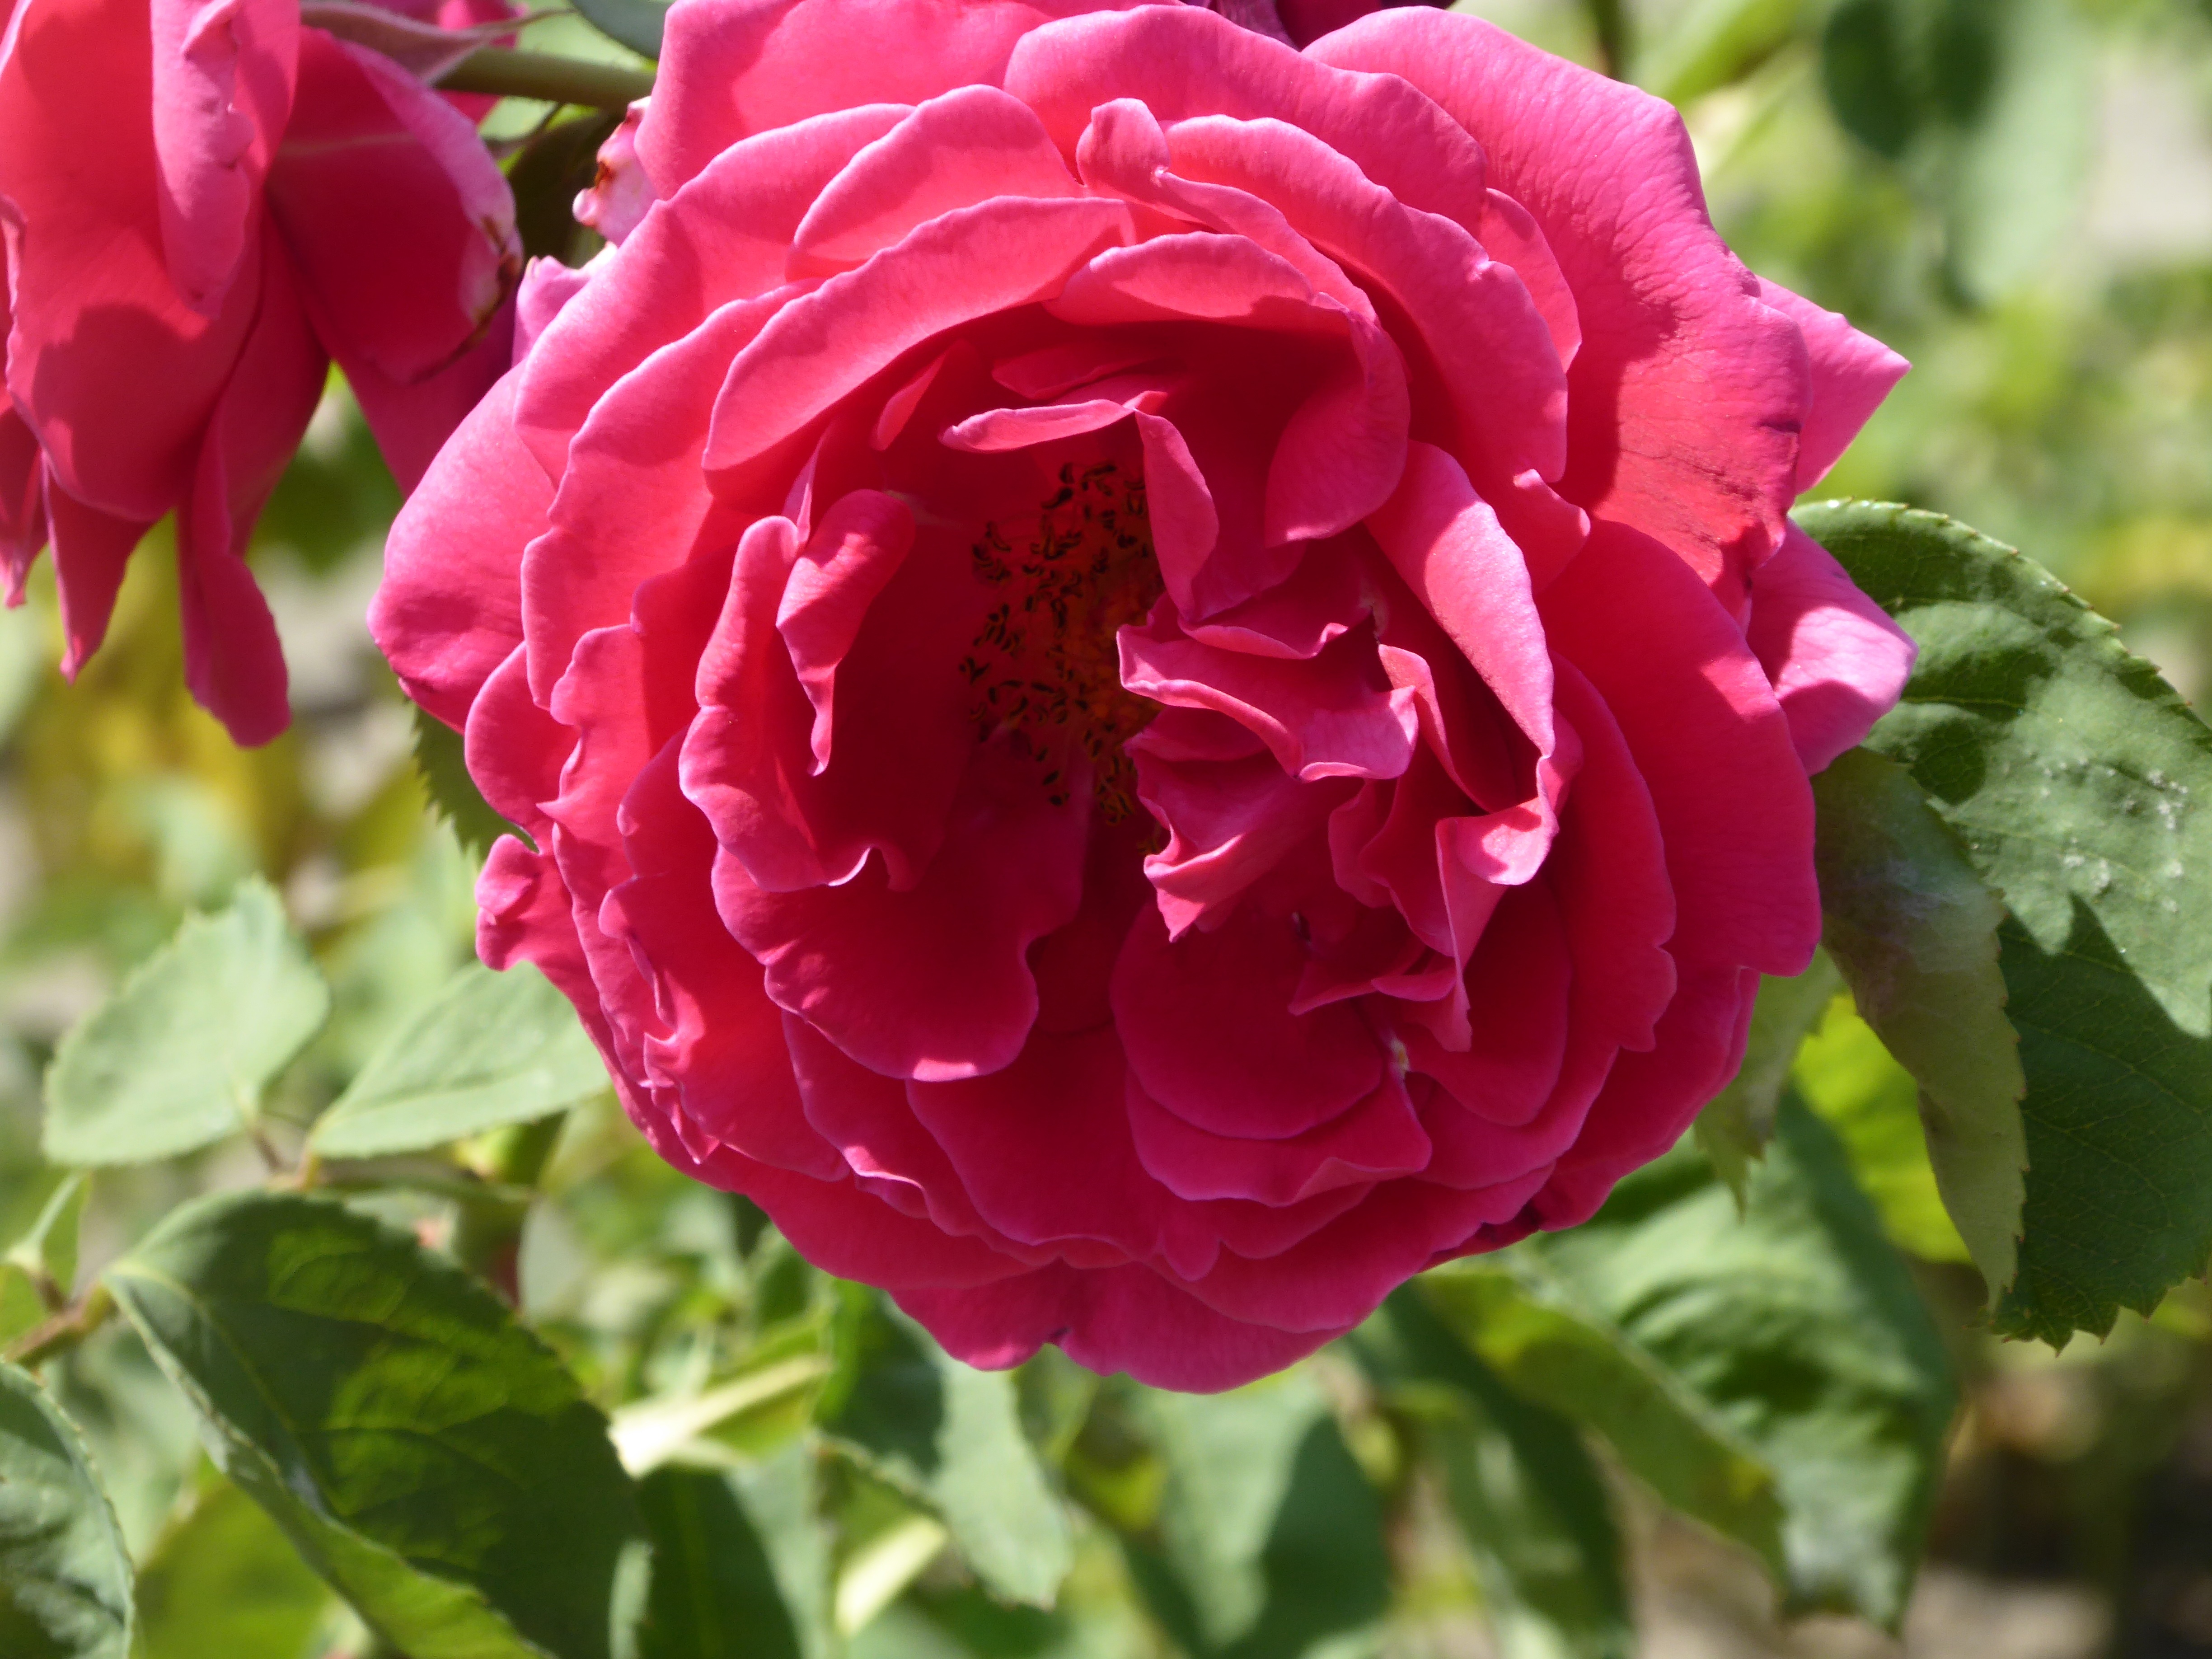
plant, flower, petal, summer, rose, flora, roses, peony, floribunda, flowering plant, garden roses, rose family, land plant, rosa centifolia